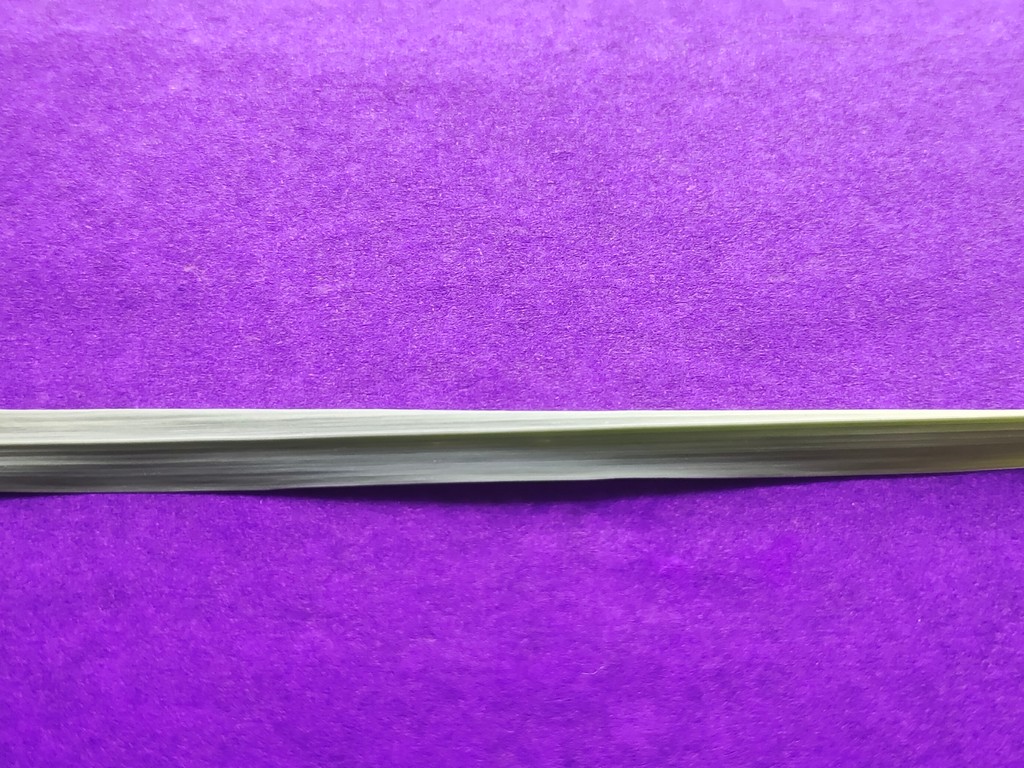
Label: Healthy